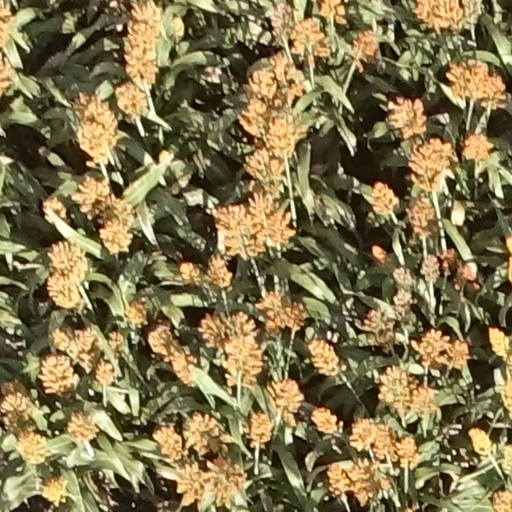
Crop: sorghum